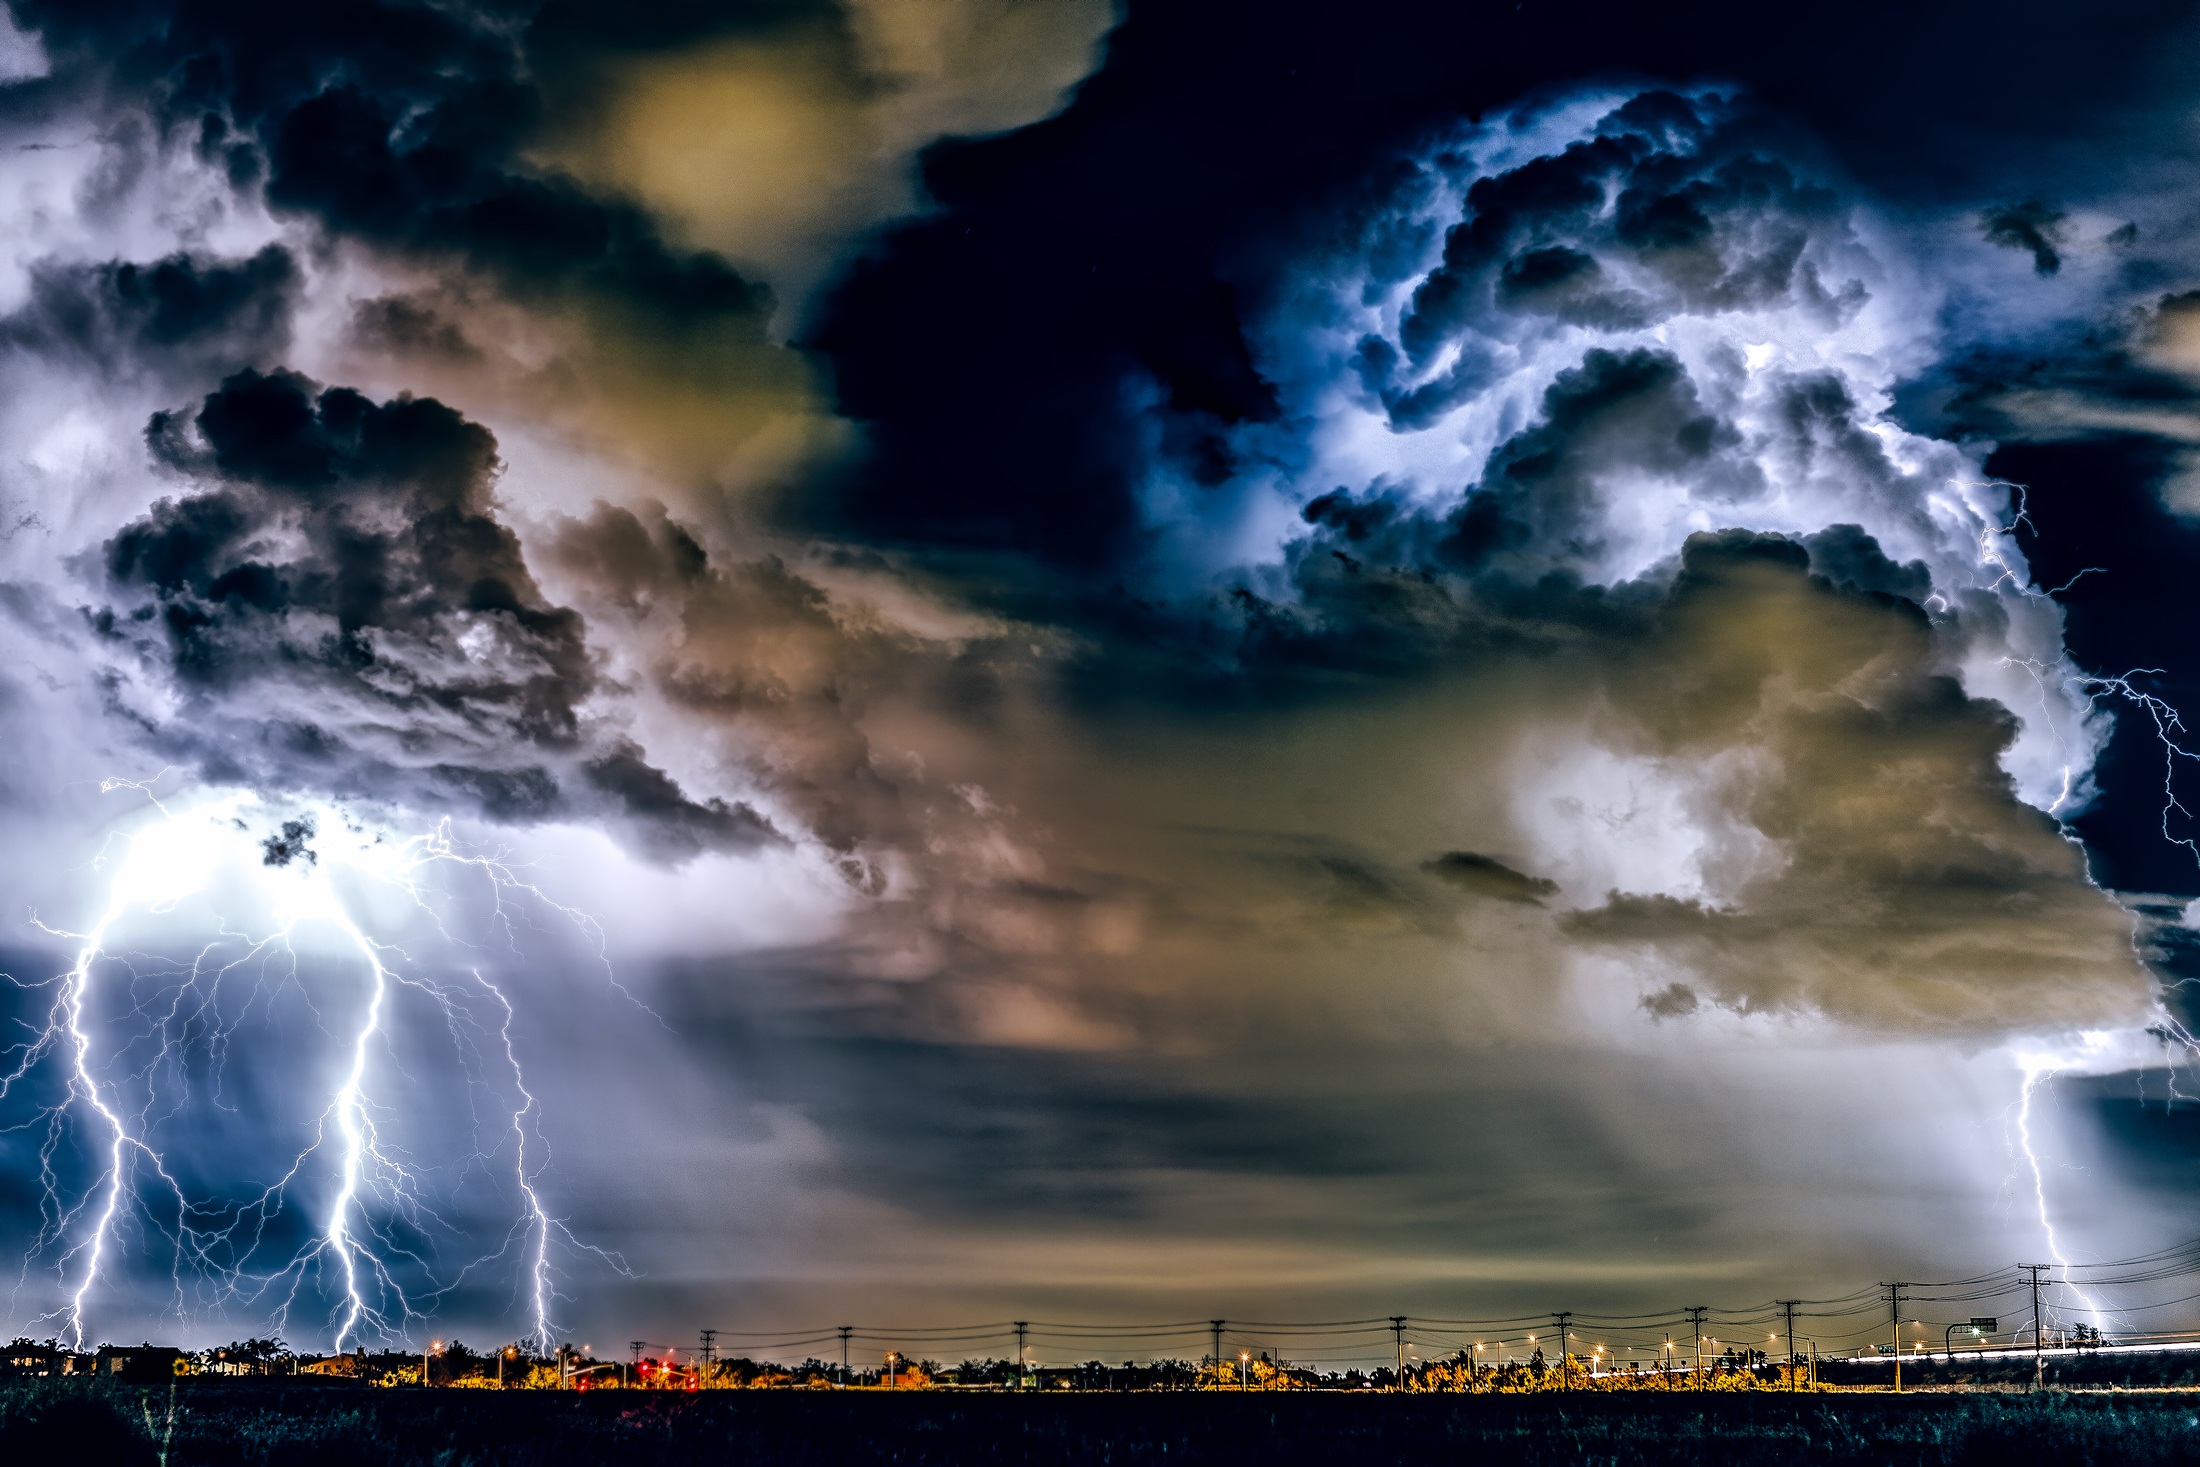
landscape, nature, cloud, sky, sunset, night, sunlight, rain, atmosphere, dark, electrical, weather, storm, darkness, california, lightning, thunder, outdoors, hdr, clouds, thunderstorm, bolts, phenomenon, meteorological phenomenon